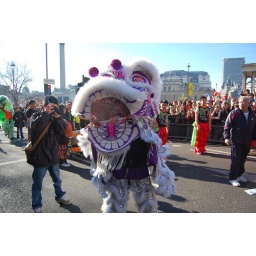
A white lion at the Chinese New Year's parade in London.